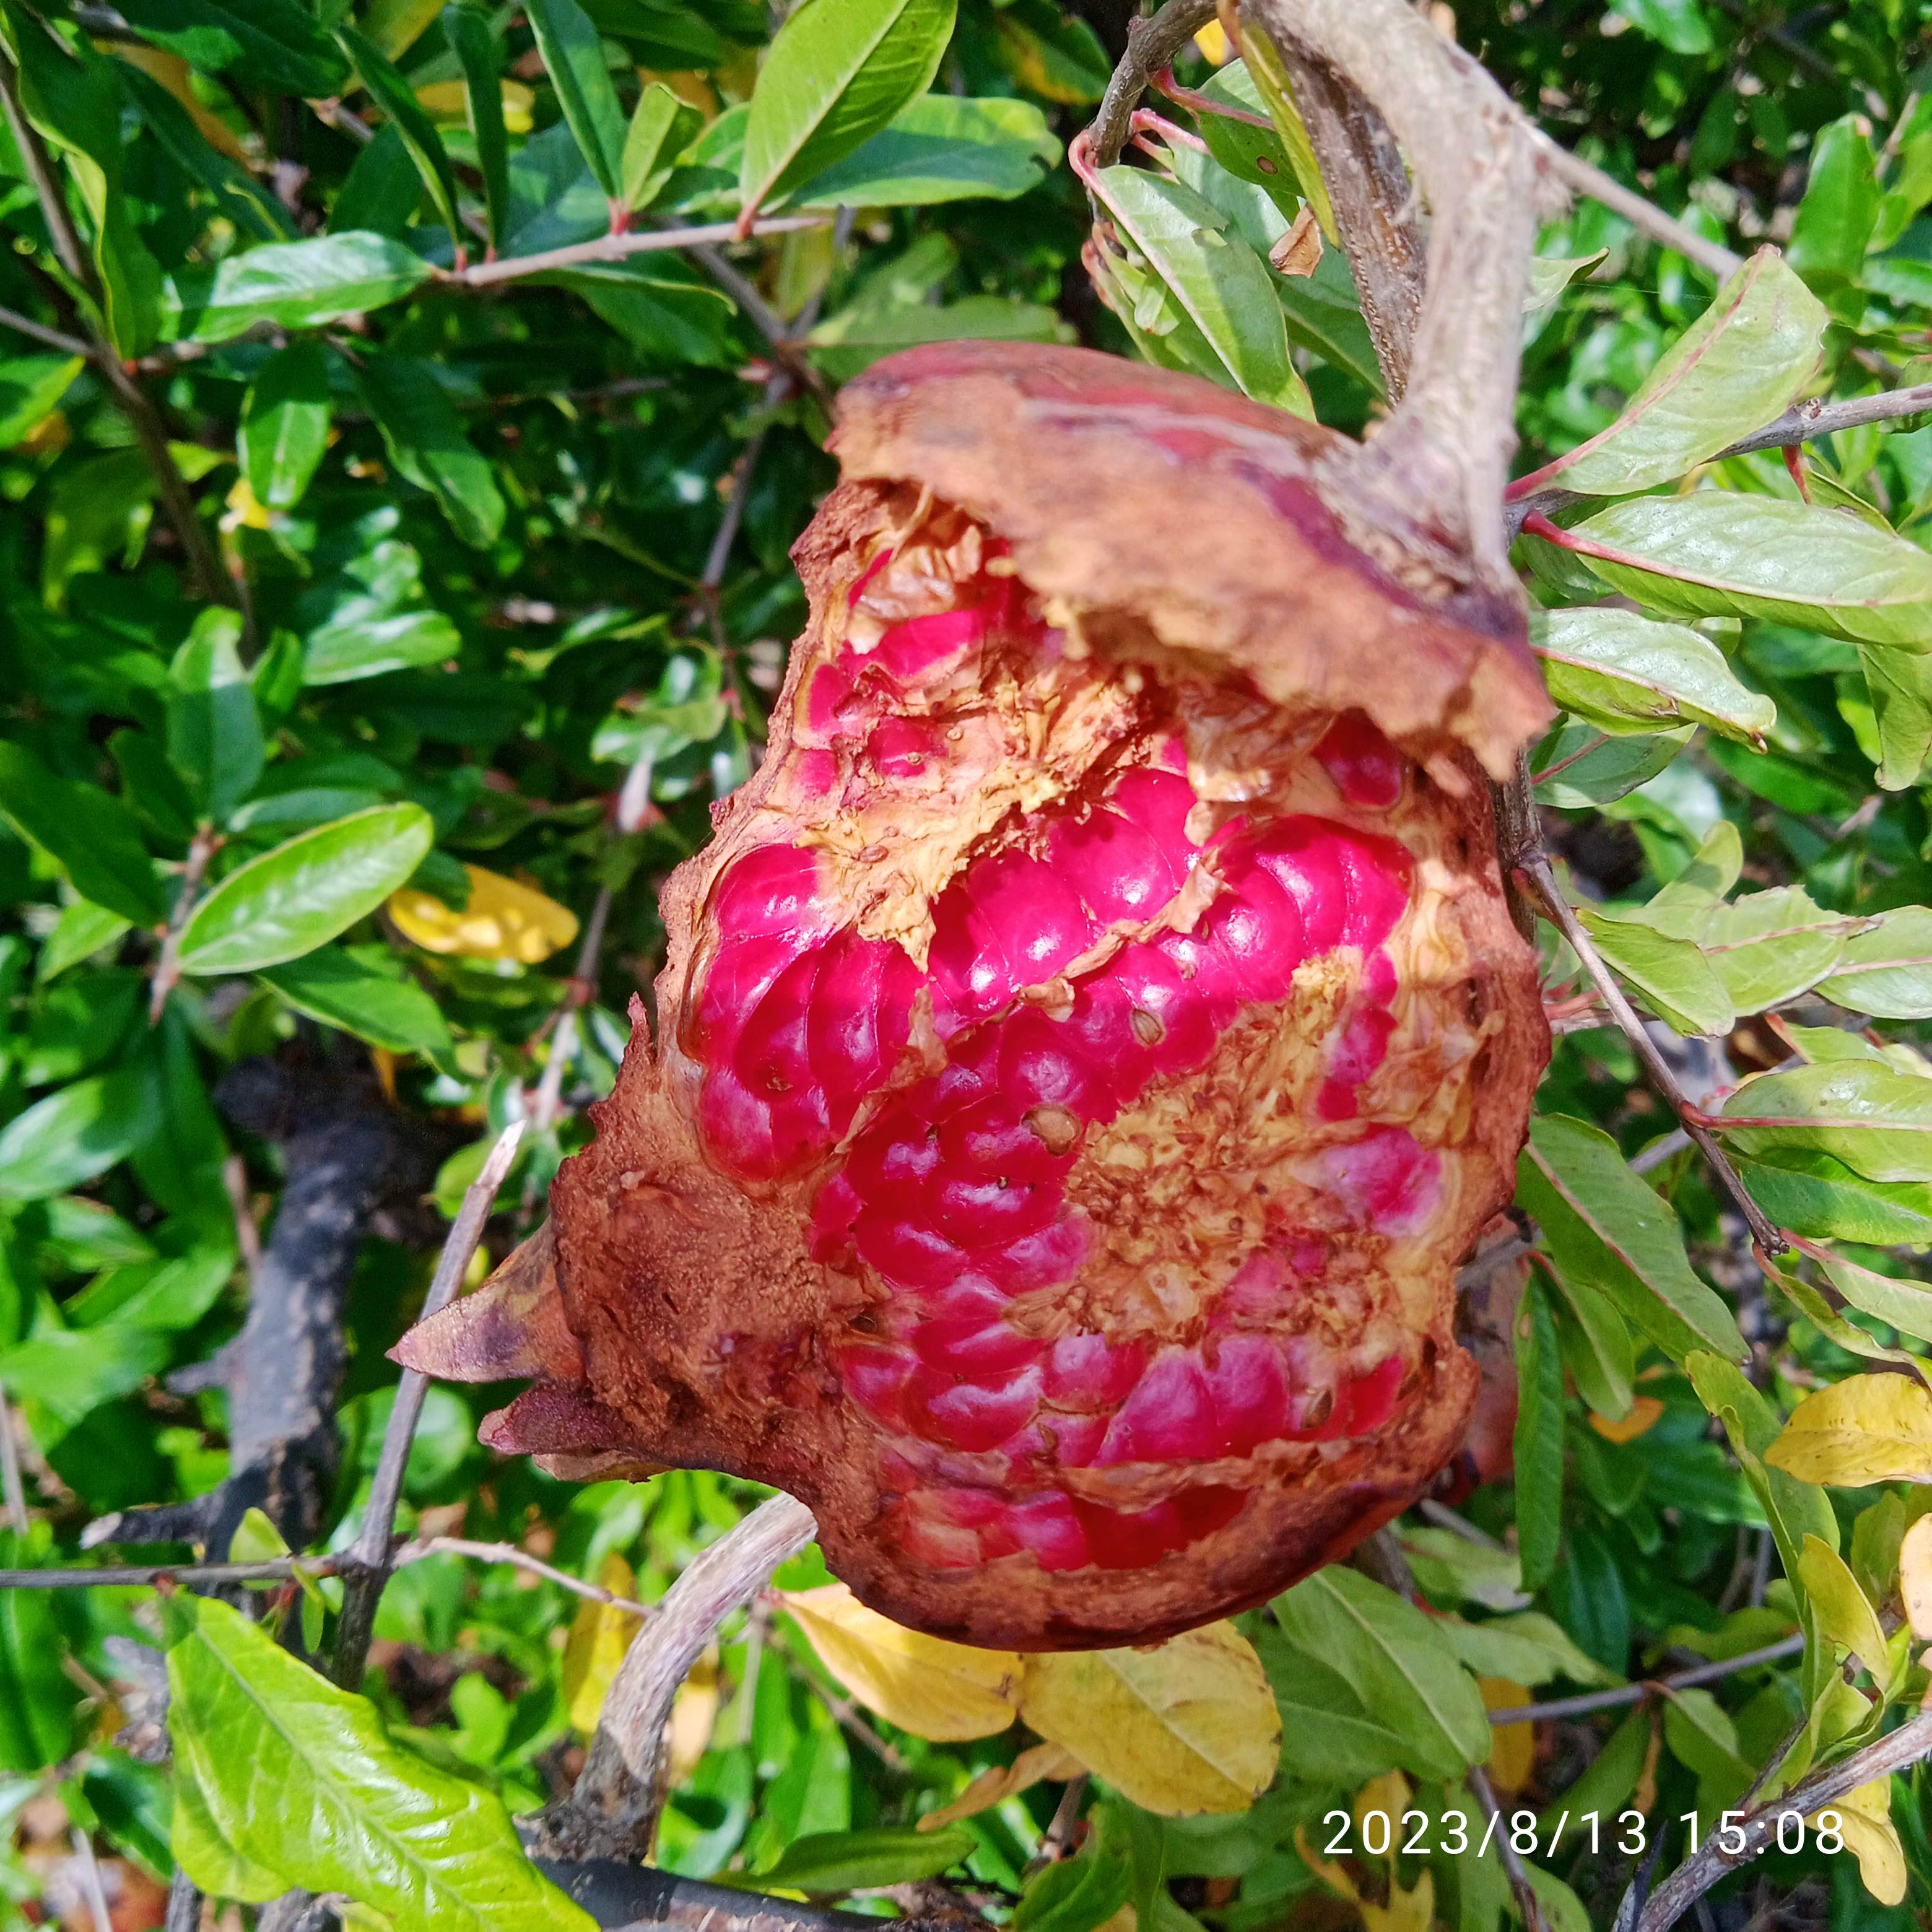
Label: Bacterial_Blight